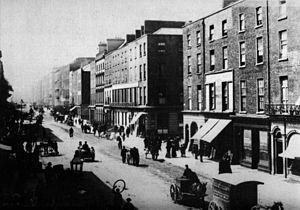
L'histoire de l’Irlande commence avec les premières traces d’habitations humaines, il y a plus de 10 000 ans av. J.-C., quand des chasseurs-cueilleurs venant de Grande-Bretagne et d’Europe continentale s’installent sur l’île. Quelques traces archéologiques de cette période sont visibles, mais ce sont leurs descendants et les nouveaux arrivants du Néolithique, qui furent responsables des principaux sites du Néolithique comme Newgrange. Les Celtes arrivent au début du IIᵉ millénaire avant notre ère et « celtisent » les autochtones. À la suite de l’arrivée de Saint Patrick et d’autres missionnaires chrétiens dans la première partie du Vᵉ siècle, le christianisme supplanta la religion celtique à partir de 600.